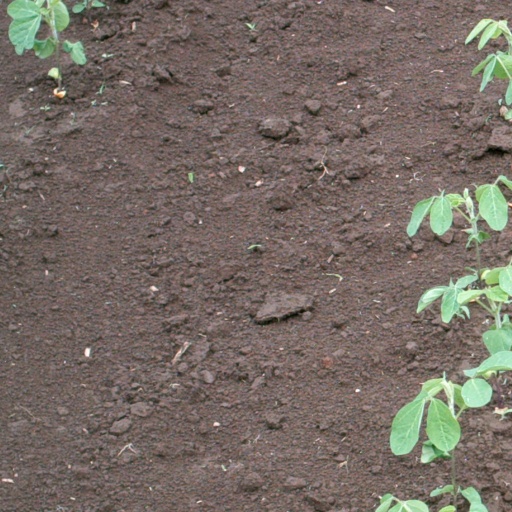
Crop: soybean